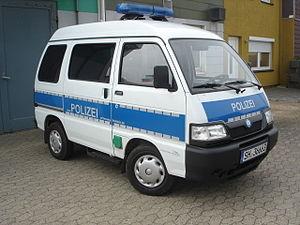
Le Piaggio Porter est un petit véhicule utilitaire, appartenant à la catégorie des mini-vans. Il a été lancé en 1992 par le constructeur italien Piaggio et produit dans l'usine Piaggio - Veicoli Commerciali - de Pontedera, près de Pise.